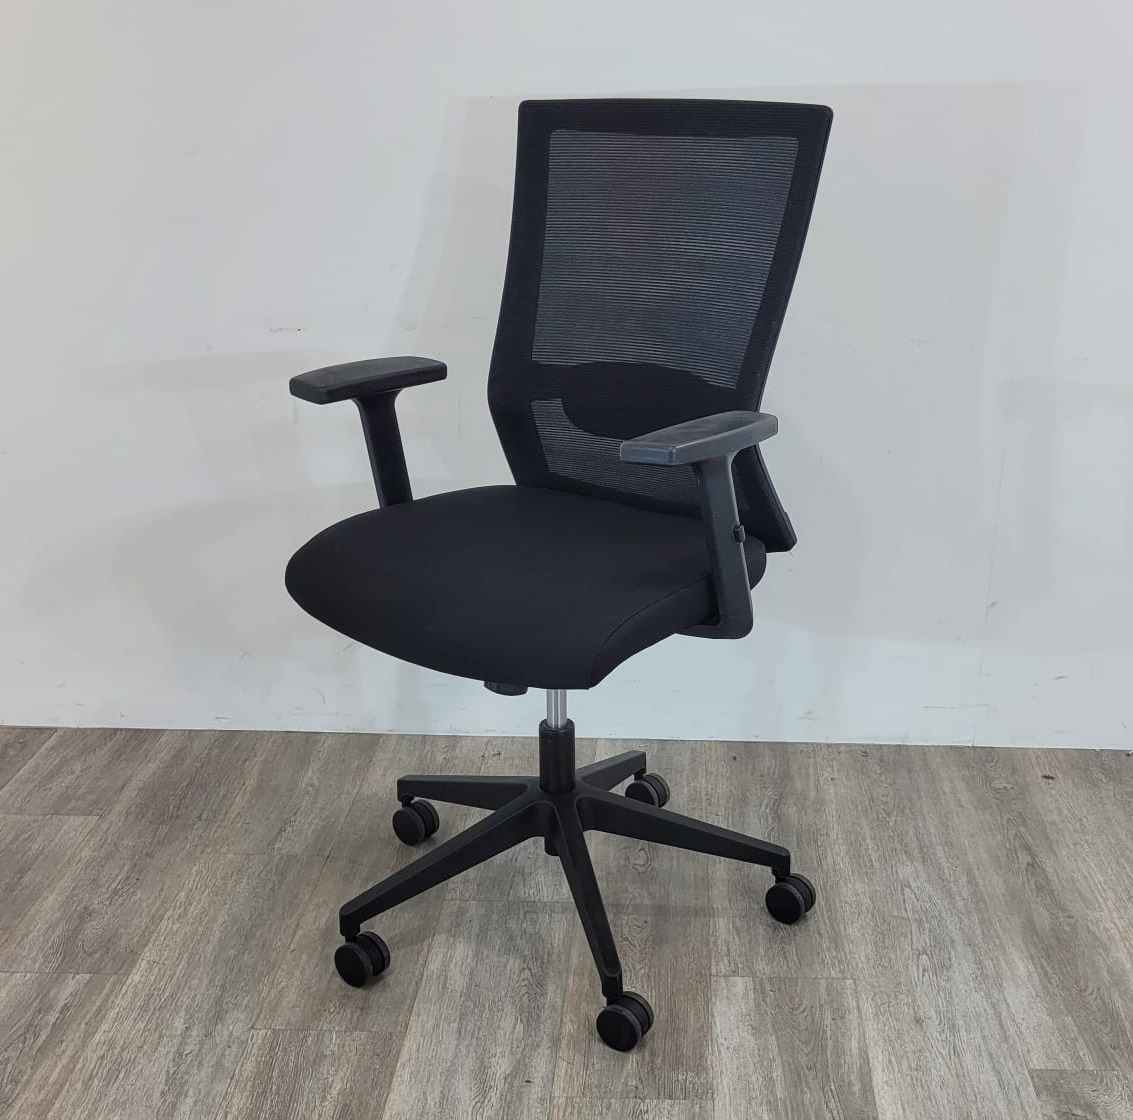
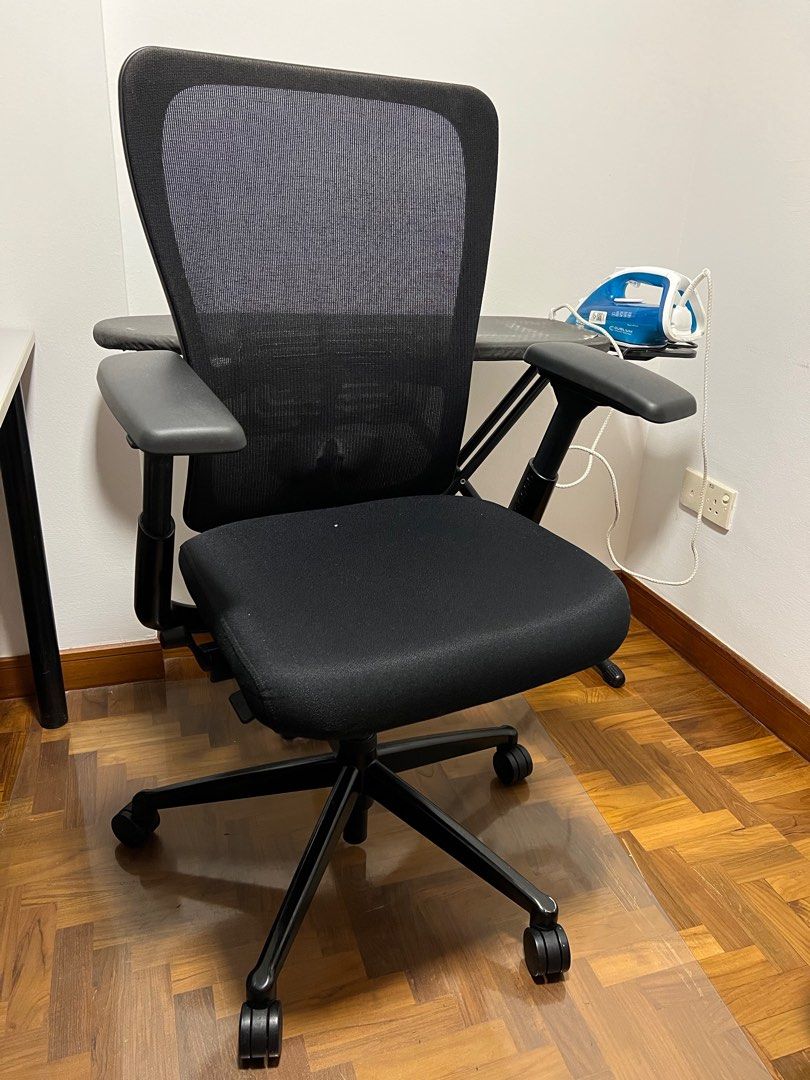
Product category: items_chair
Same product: no